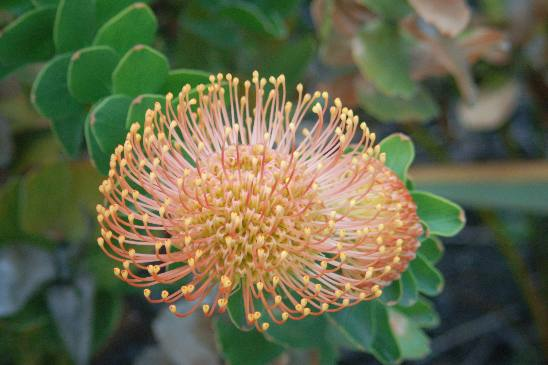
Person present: No